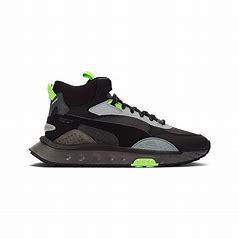
Brand: Puma
Model: Wild Rider